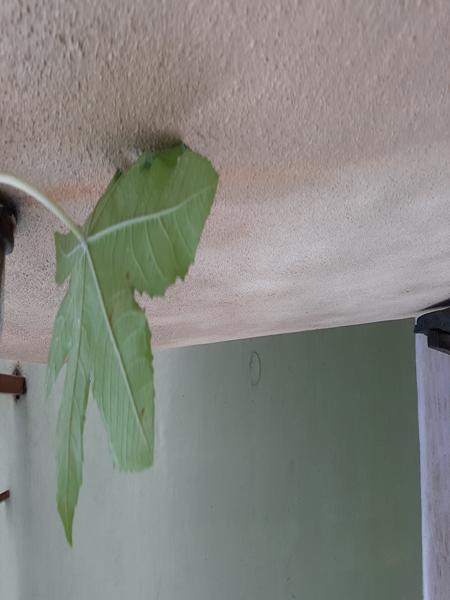
Plant: Castor